KEZK-FM

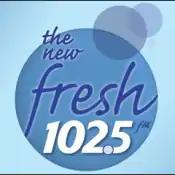
KEZK's logo as "Fresh 102.5", 2010–2015

On December 27, 2010, the station rebranded from "Soft Rock 102.5 KEZK" to "Fresh 102.5" adopting the brand used on sister CBS Radio stations WWFS New York City, WCFS-FM Chicago and WIAD Washington, D.C.